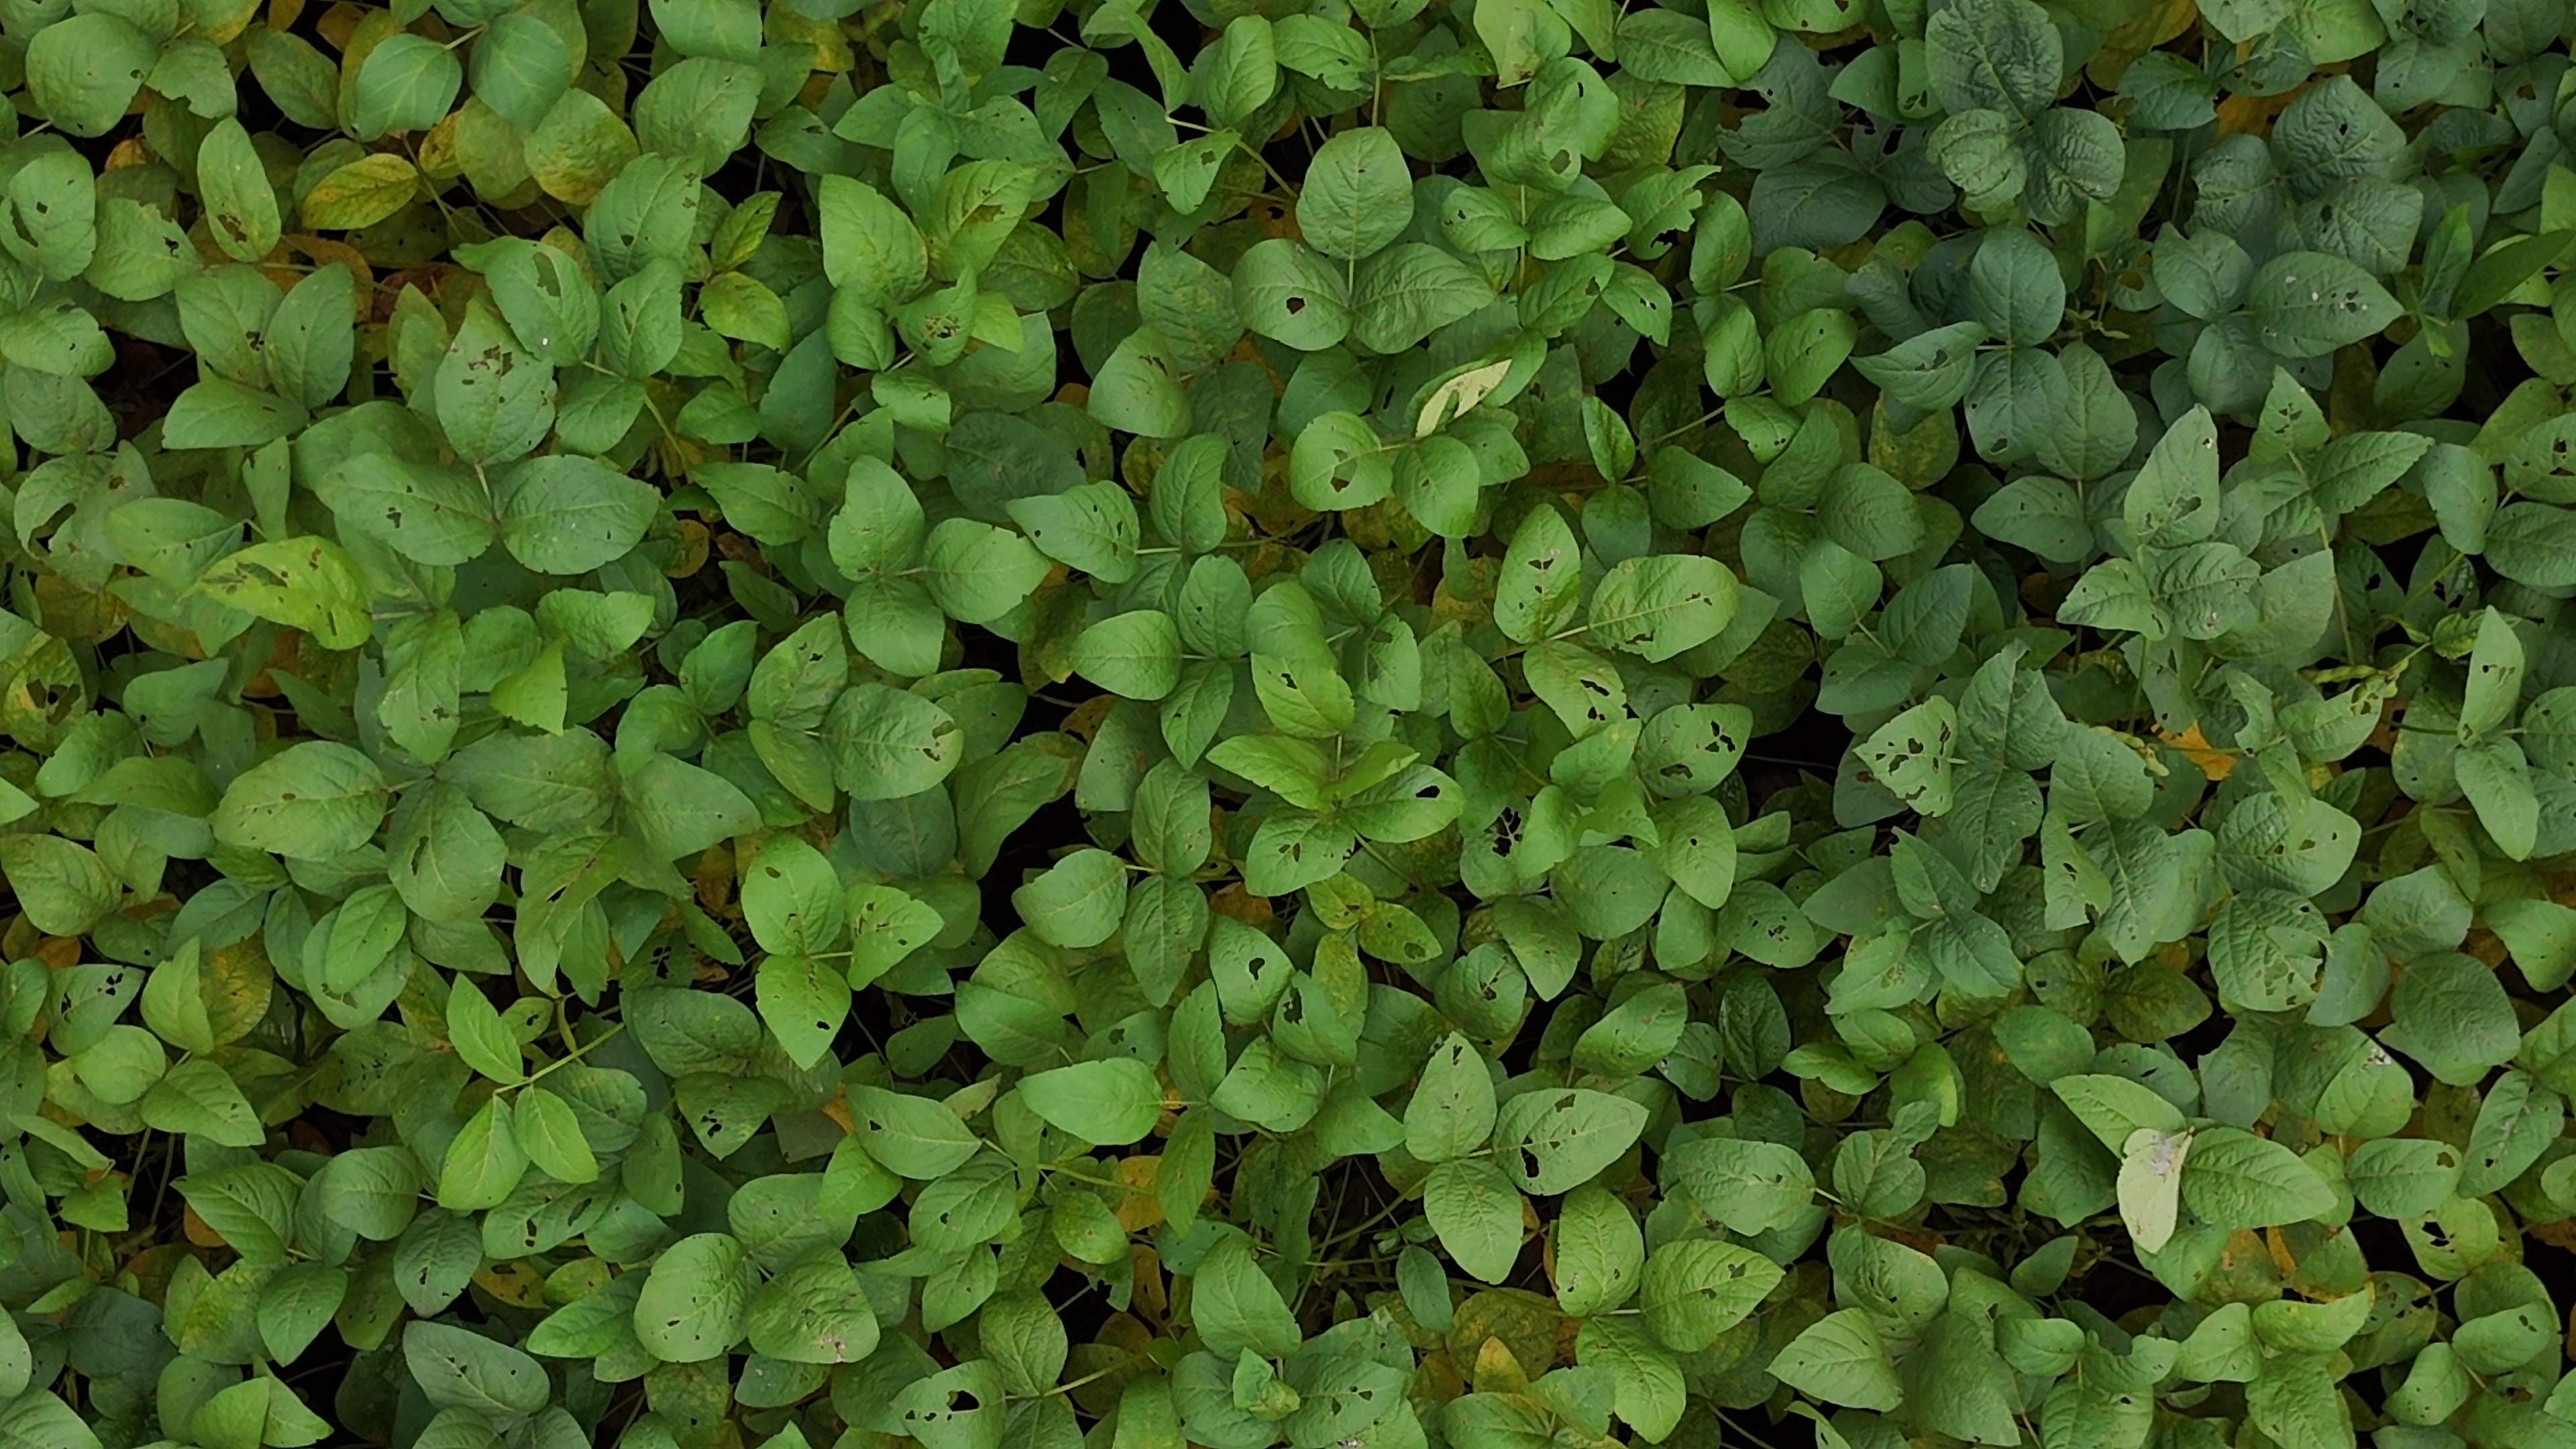
Label: Mosaic